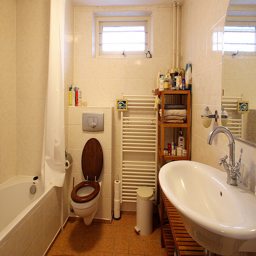
A white bath tub sitting next to a  toilet.
A bathroom done all in tile that is clean.
a beth room wit ha toilet a sink and a bath tub
A sink and a toilet in a small bathroom.
A modern bathroom decorated in teak wood and white